Novarossi

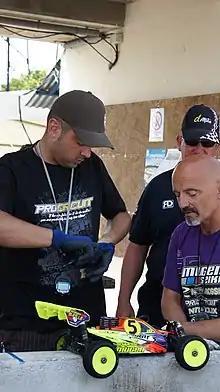
Robert Batlle's car with Novarossi engine.

Nova Rossi produced engines, manifolds, tuned pipes, glow plugs and other accessories for all forms of radio-controlled models. Nova Rossi held a high share of sales with radio controlled cars, boats and aircraft. Many world championships were won in all of these classes, leading to the company slogan "World champion engines" often found on decals and apparel.